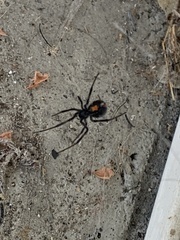
Species: Lactrodectus_hesperus